Sevastopol

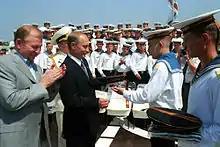
Russian president Vladimir Putin with Ukrainian president Leonid Kuchma on board the Black Sea Fleet's flagship in July 2001

From 1853 to 1856, the Crimean peninsula's strategic position in controlling the Black Sea caused it to be the site of the principal engagements of the Crimean War, where Russia lost to a French-led alliance.